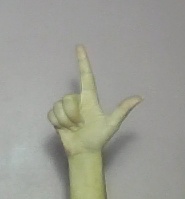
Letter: laam